Civil war

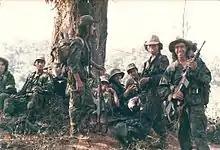
Members of ARDE Frente Sur during the Nicaraguan Revolution

In the 1990s, about twenty civil wars were occurring concurrently during an average year, a rate about ten times the historical average since the 19th century. However, the rate of new civil wars had not increased appreciably; the drastic rise in the number of ongoing wars after World War II was a result of the tripling of the average duration of civil wars to over four years. This increase was a result of the increased number of states, the fragility of states formed after 1945, the decline in interstate war, and the Cold War rivalry.